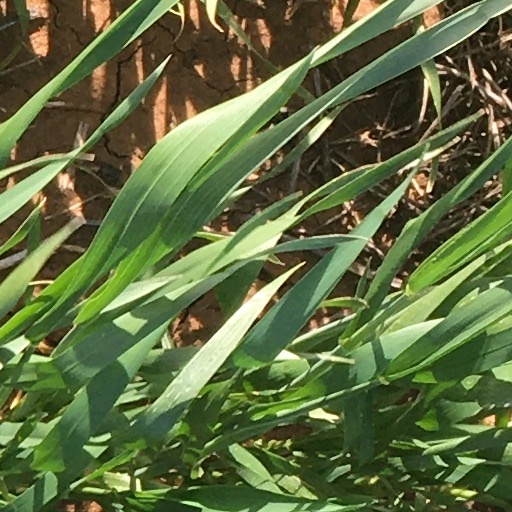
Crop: wheat